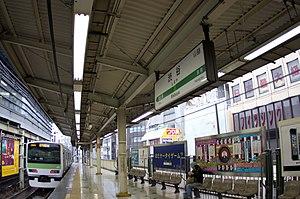
La gare de Shibuya est une gare ferroviaire majeure de la ville de Tokyo au Japon. Elle est située dans l'arrondissement de Shibuya qui lui donne son nom. La gare est desservie par les lignes des compagnies JR East, Tokyo Metro, Tōkyū et Keiō.